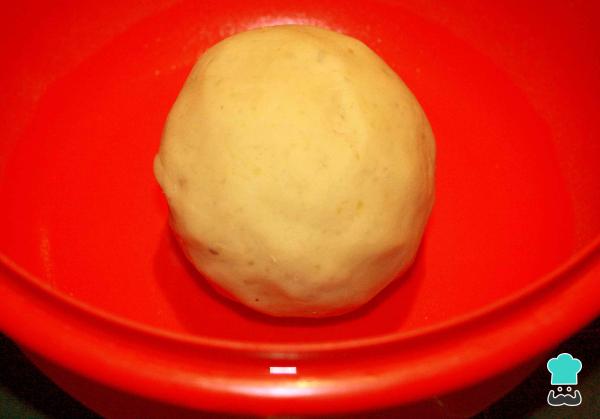
Amasa vigorosamente, hasta que no encuentres ni un grumo. Si notas partes duras, es decir, partes que no se cocieron bien de la batata, debes eliminarlas. Cuando consigas una masa firme y homogénea, podrás modelar la arepa.Crea una bola y divídela en tantas arepas de batata como desees. Esta receta rinde para dos arepas grandes, tres medianas y seis pequeñas, una de las tres opciones. Todo dependerá del tamaño que hagas las arepas sin harina. Luego, con cada bola de masa crea un disco de más de un centímetro de grosor.Truco: Si se agrieta la masa, coloca un poco más de aceite o mantequilla.